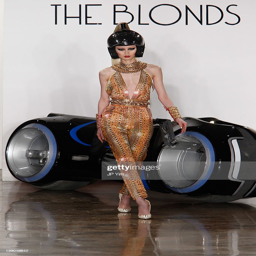
a model walks the runway at the fashion show during fashion week .